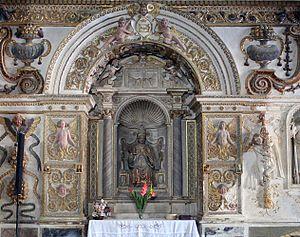
Alanno est une commune italienne d'environ 3 460 habitants, située dans la province de Pescara, dans la région Abruzzes, en Italie méridionale.